Palazzo dei Dieci Savi

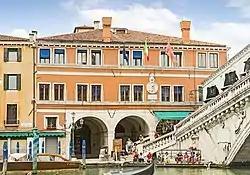
The facade on the Canal Grande.

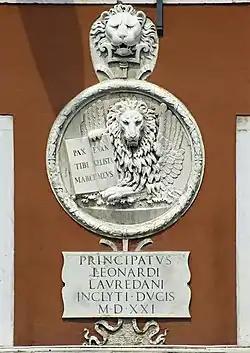
The Lion of St Mark on the facade

Palazzo dei Dieci Savi is a palace on the Canal Grande, Venice, northern Italy. It is included in the "sestiere" (quarter) of San Polo and is not far from the Rialto Bridge, on the opposite side from the Palazzo dei Camerlenghi.